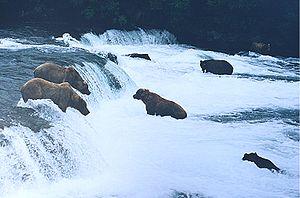
L’ours brun est une espèce d’ours qui peut atteindre des masses de 130 à 700 kg.